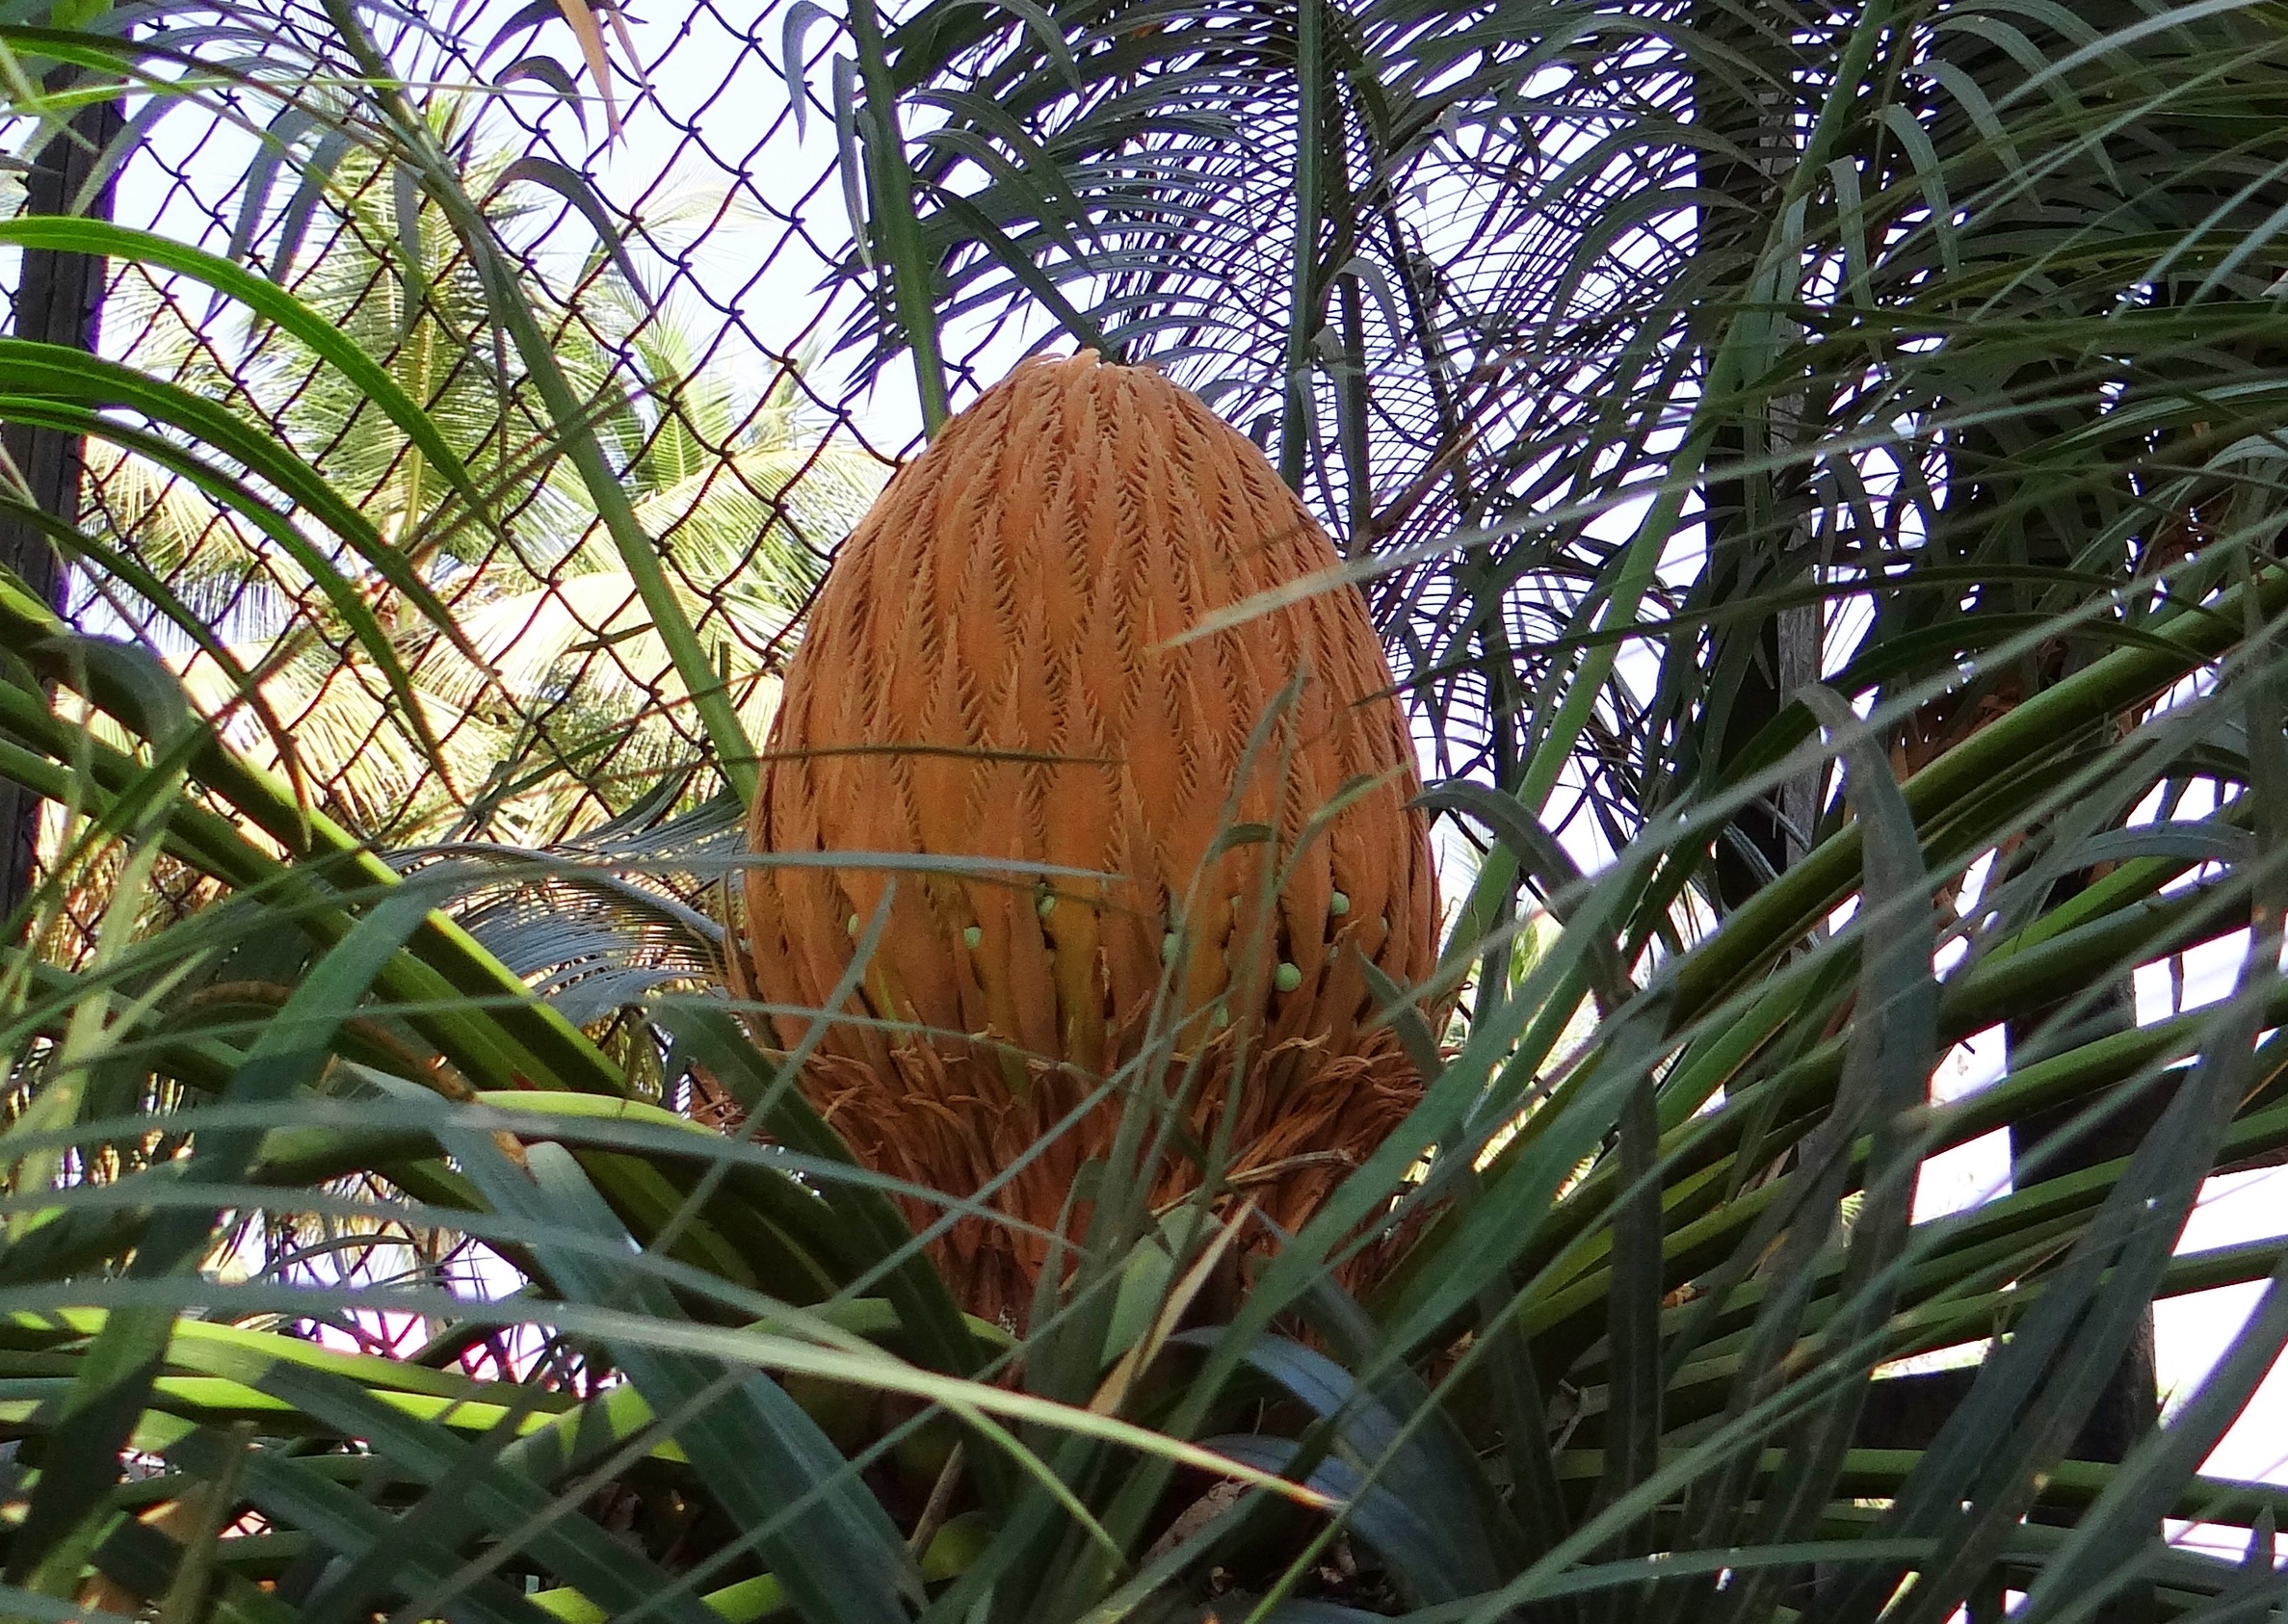
tree, grass, branch, plant, wood, lawn, leaf, flower, female, cone, botany, garden, flora, india, botanical garden, cycad, karnataka, sago palm, woody plant, arecales